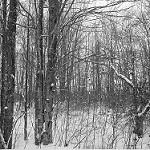
Label: B & W